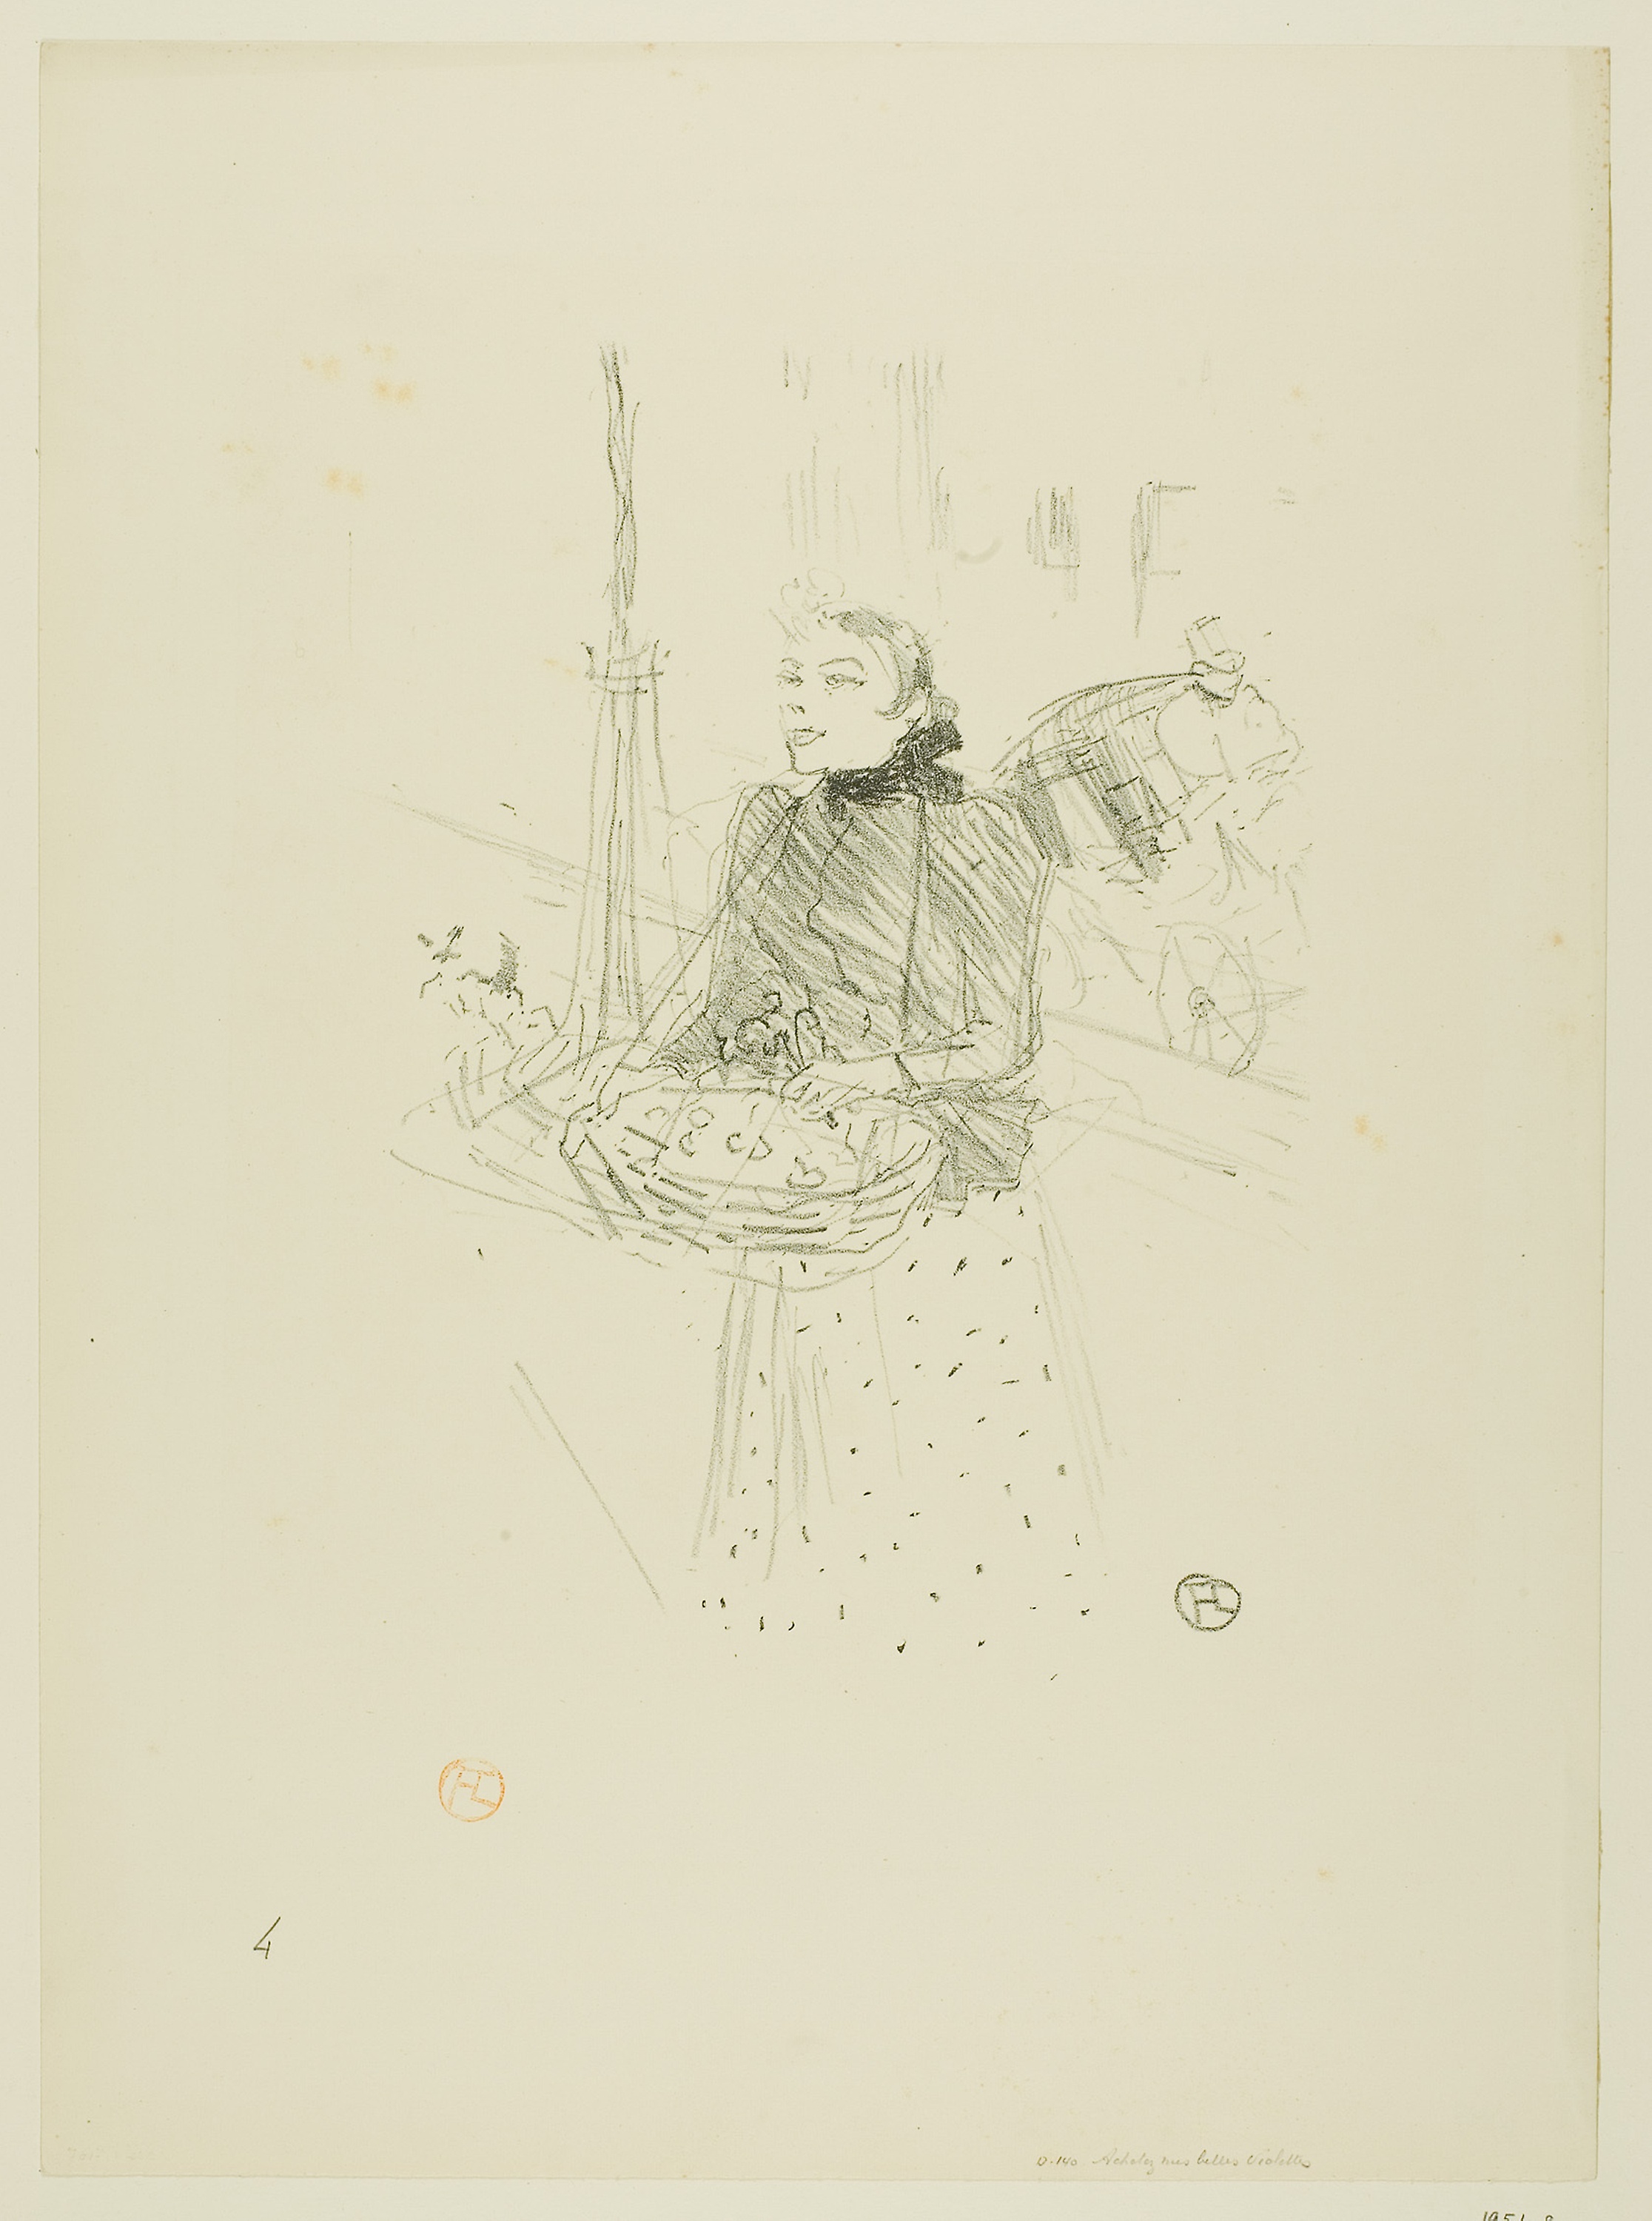
art, drawing, artwork, illustration, sketch, picture frame, modern art, paper, painting, portrait, visual arts, printmaking, self portrait, font, costume design